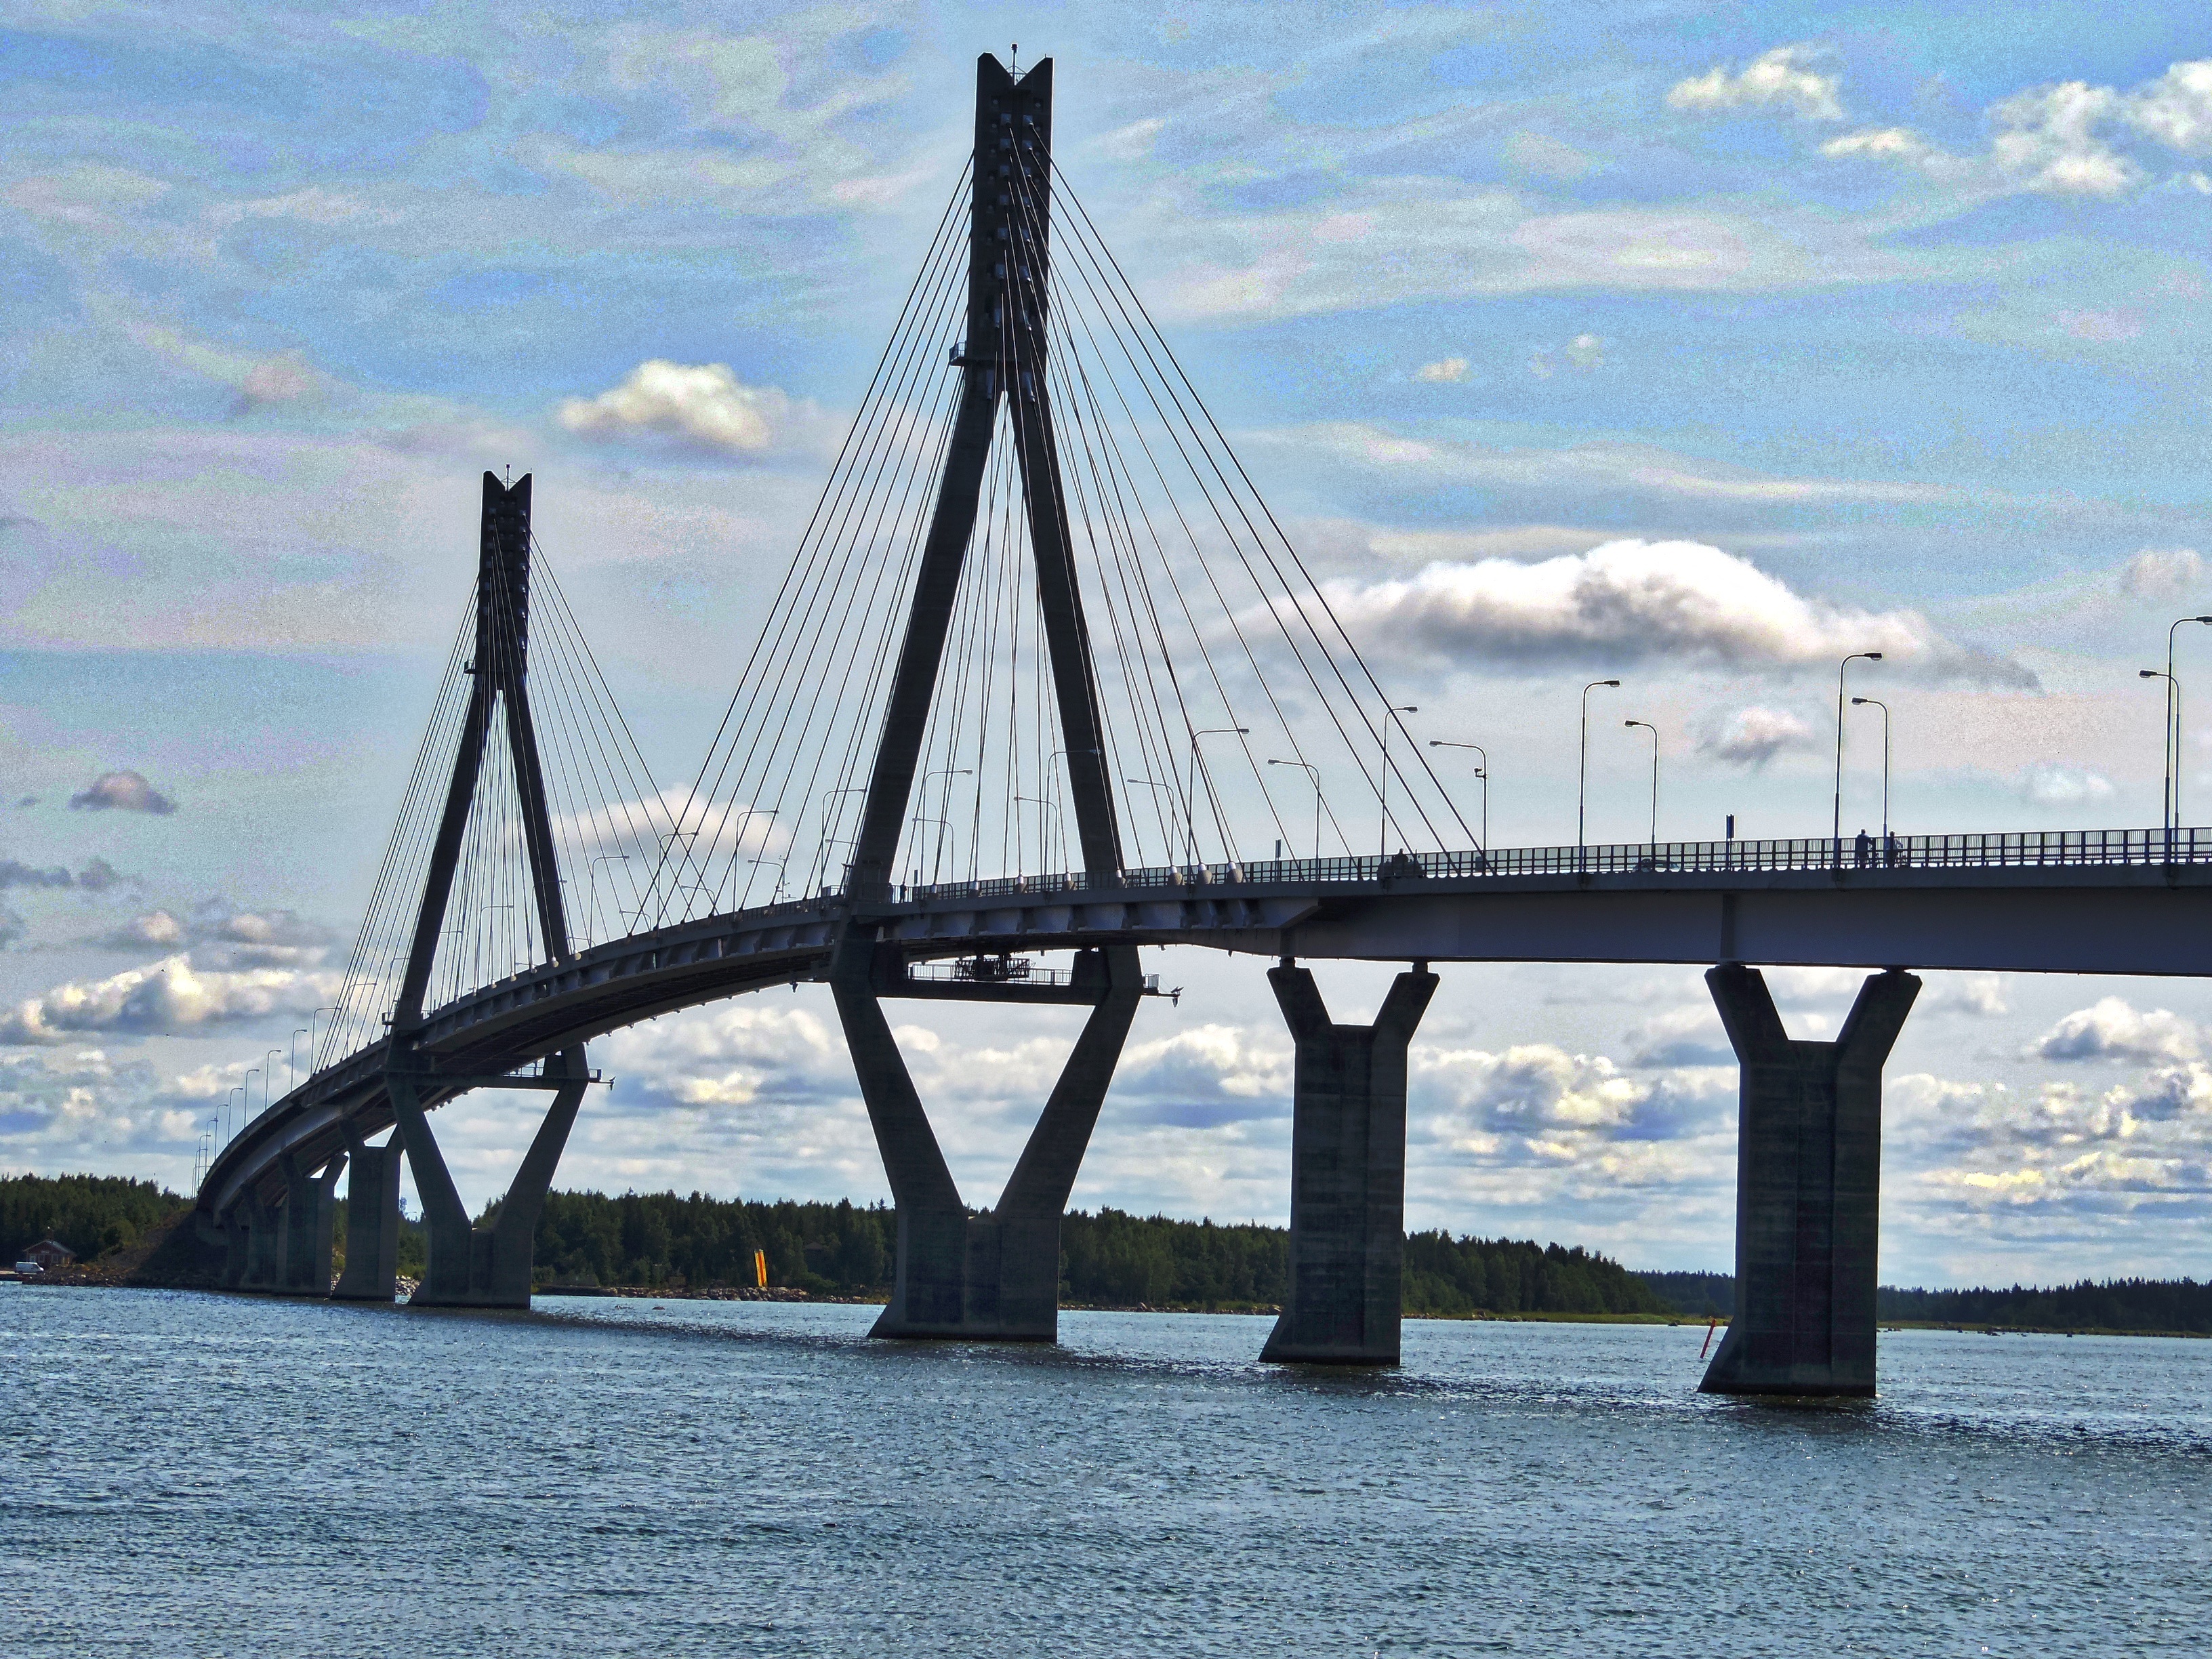
bridge, summer, suspension bridge, landmark, cable stayed bridge, arch bridge, truss bridge, vaasa, cantilever bridge, nonbuilding structure